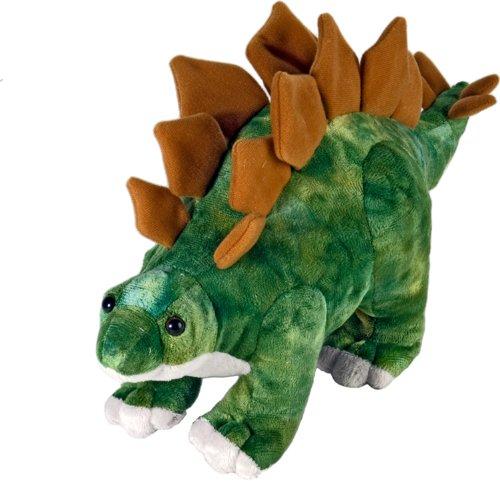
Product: Wild Republic Stegosaurus Plush, Dinosaur Stuffed Animal, Plush Toy, Gifts for Kids, Dinosauria 10 Inches
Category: Toys & Games | Stuffed Animals & Plush Toys | Stuffed Animals & Teddy Bears
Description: The Stegosaurus is the perfect gift for kids, or a unique gift for any dino aficionado looking for a cuddly, stuffed animal companion.
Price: $9.46
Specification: ProductDimensions:4x10x6inches|ItemWeight:1.44ounces|ShippingWeight:1.44ounces(Viewshippingratesandpolicies)|DomesticShipping:ItemcanbeshippedwithinU.S.|InternationalShipping:ThisitemcanbeshippedtoselectcountriesoutsideoftheU.S.LearnMore|ASIN:B00J47A3IE|Itemmodelnumber:15489|Manufacturerrecommendedage:0monthsandup